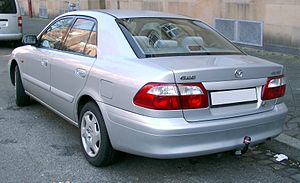
Mazda 626 / 626/Capella (GF/GW, 1997−2002)
Mazda 626 var en personbilsmodel fra den japanske bilfabrikant Mazda, som var baseret på den japanske Mazda Capella.